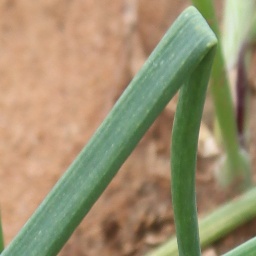
Label: healthy